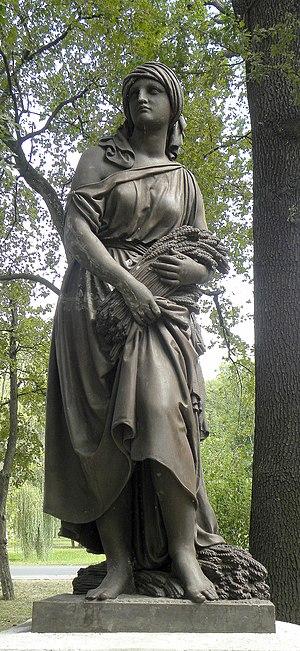
Žetelica est un monument situé dans la municipalité de Savski venac et dans le parc de Topčider à Belgrade en Serbie. Elle est inscrite sur la liste des monuments culturels protégés de la République de Serbie et sur la liste des biens culturels de la ville de Belgrade.
Cet article recense les monuments culturels du district de la Ville de Belgrade en Serbie.